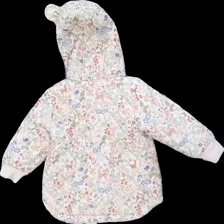
View: back
Type: Winter trousers
Category: Children
Brand: Not in the list
Brand text on label: next
Colors: Multicolor, Beige, Green, Red
Material: 100% polyester
Pattern: Floral print
Cut: Regular
Size: 86
Season: All
Price range: 50-100
Recommended usage: Reuse